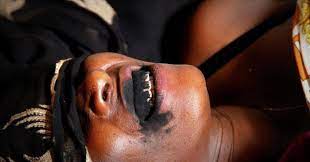
Nataal bii ma jot de nataal boo xam ne ku jigéen la koo xam ne dañoo takk bët ya jël këriñ def ca bëñ ya. Ba noppi kanam ga xees na ba noppi mu takk affaire bu ñuul ca bët ya.